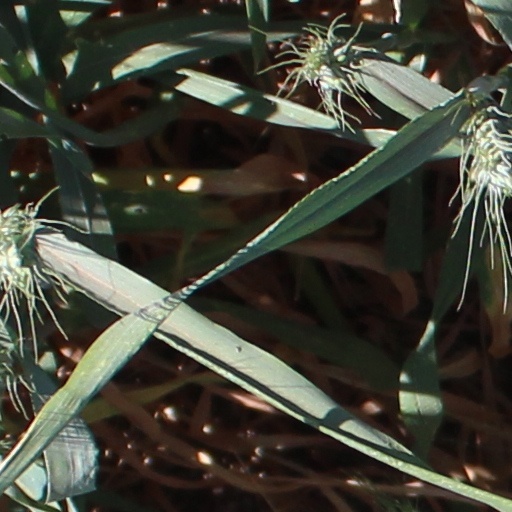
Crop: wheat